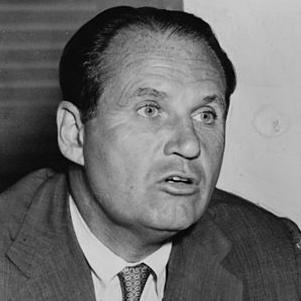
Age: 51